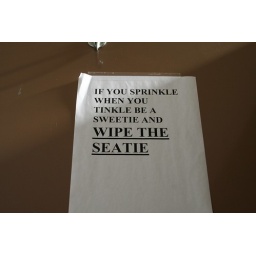
sign in bathroom